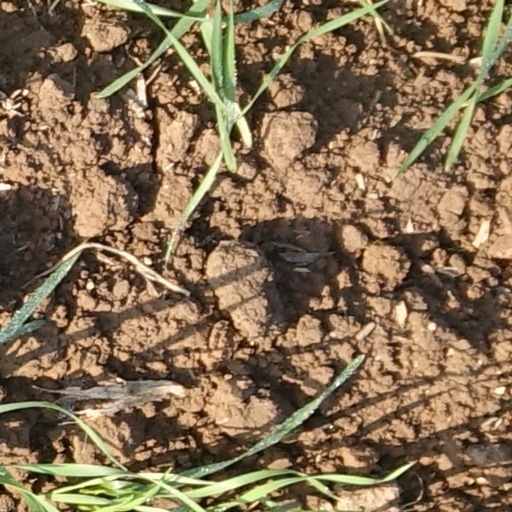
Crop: wheat